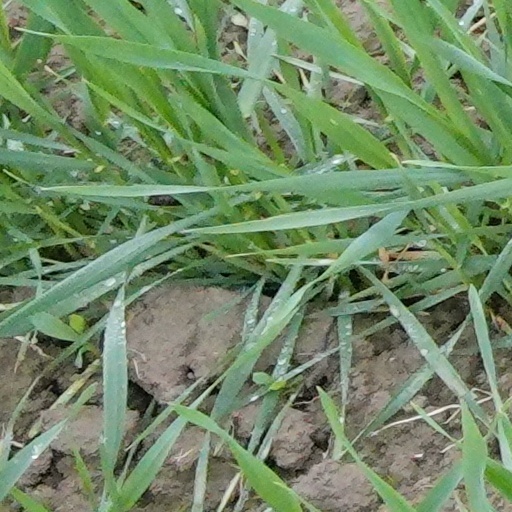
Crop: wheat